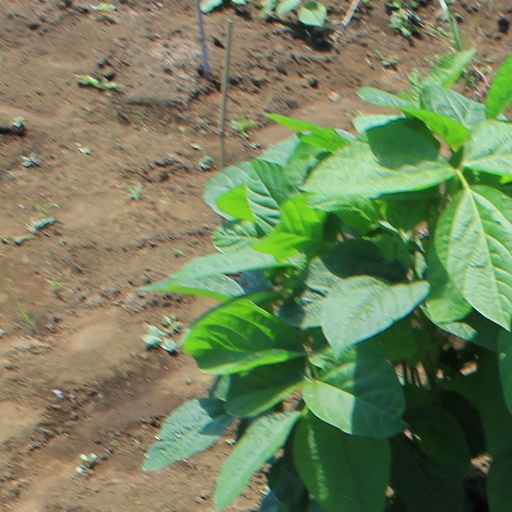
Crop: soybean